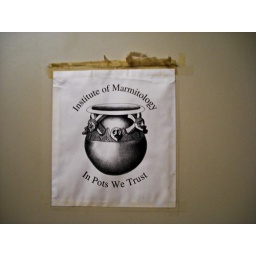
On a door in the research building of the Africa museum.